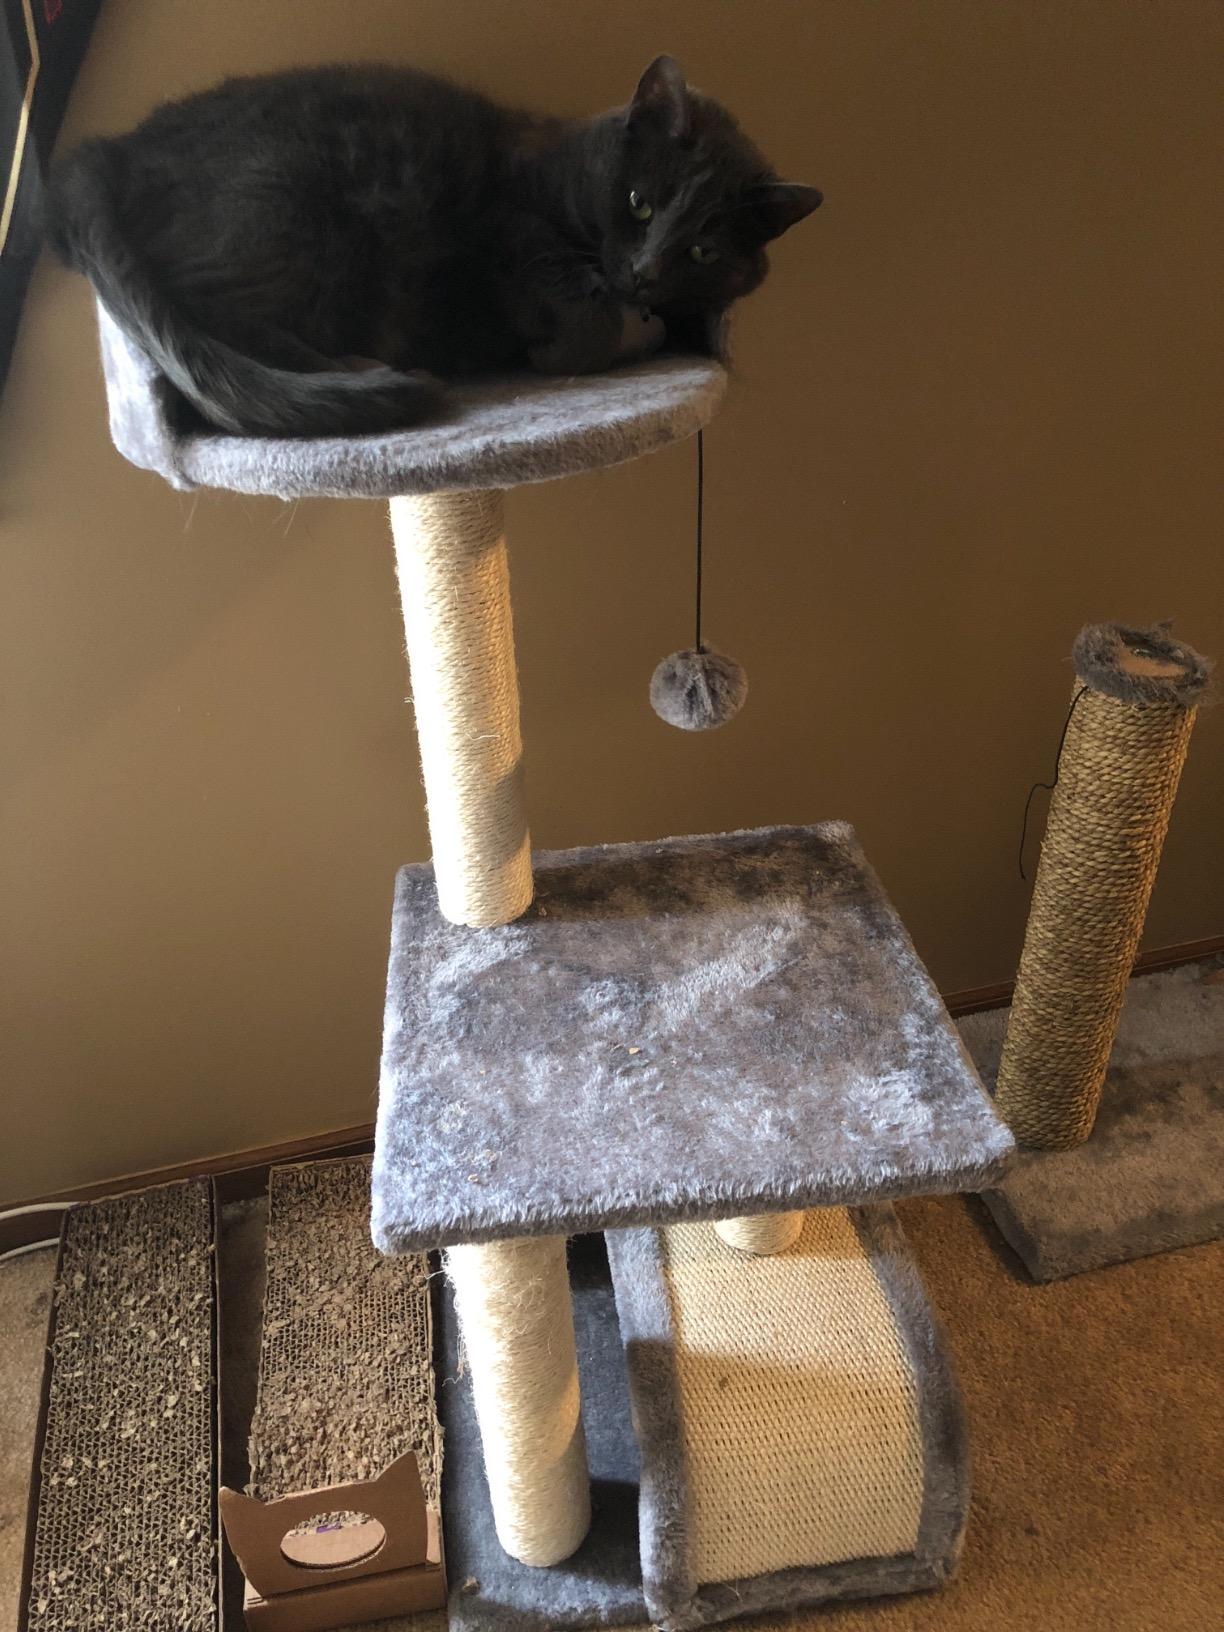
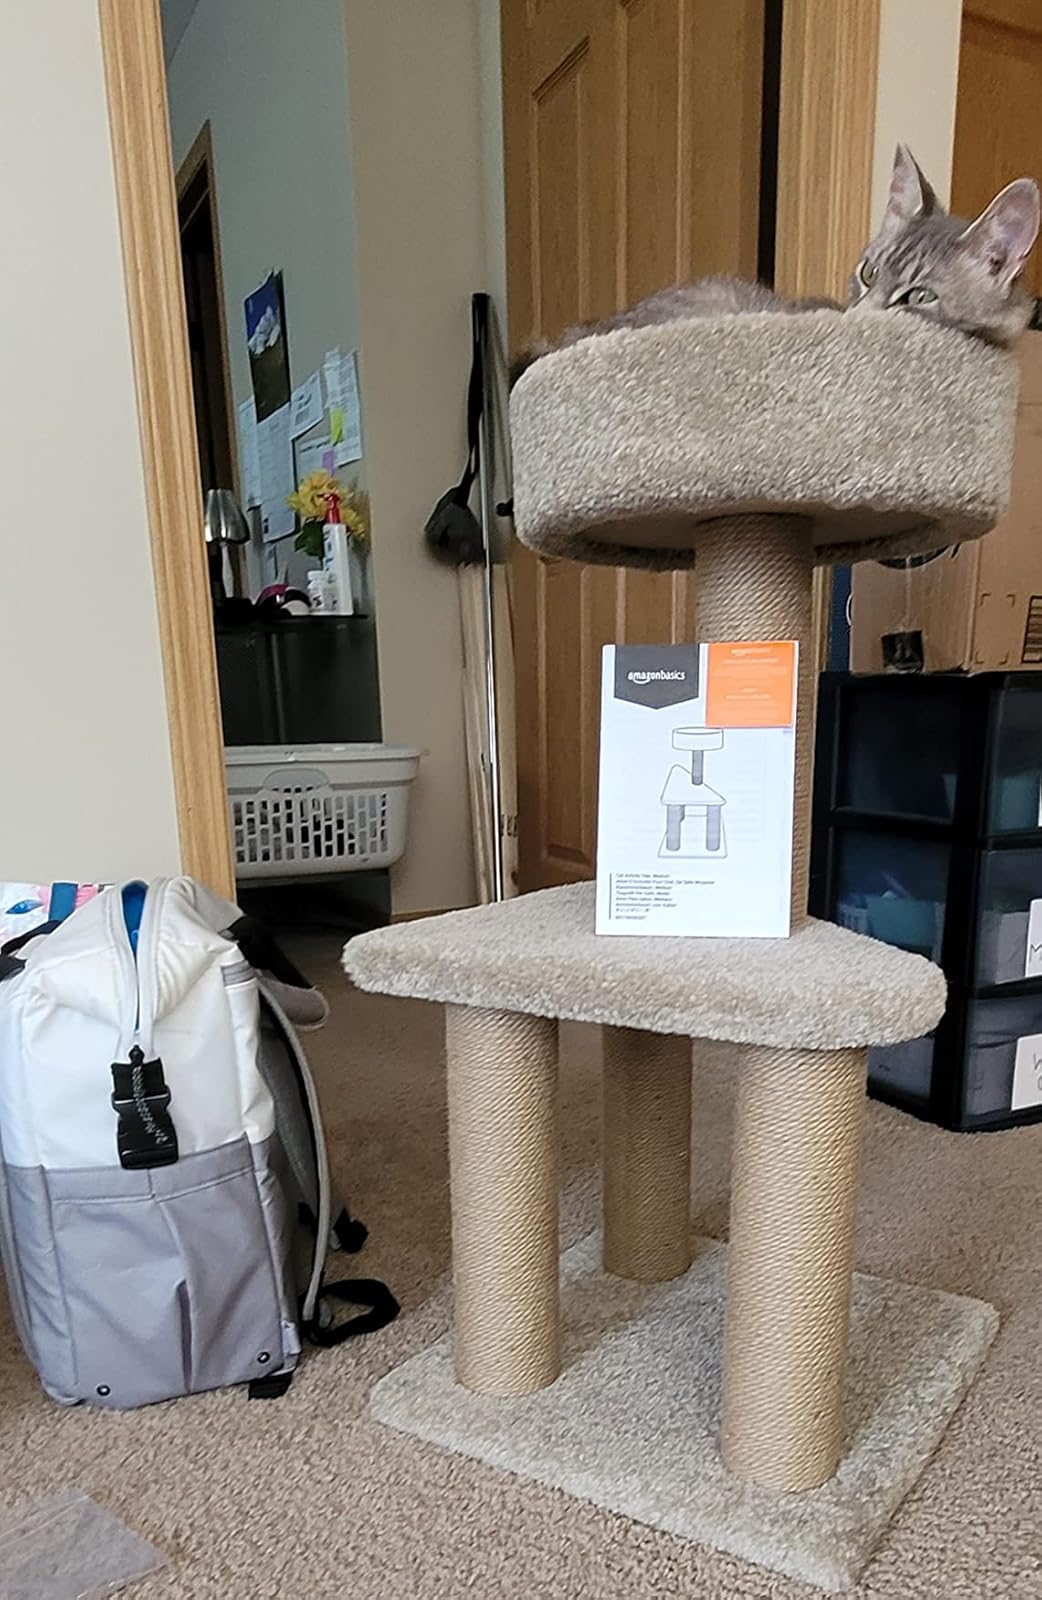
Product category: items_cat tree
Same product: no